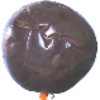
Label: passion_fruit